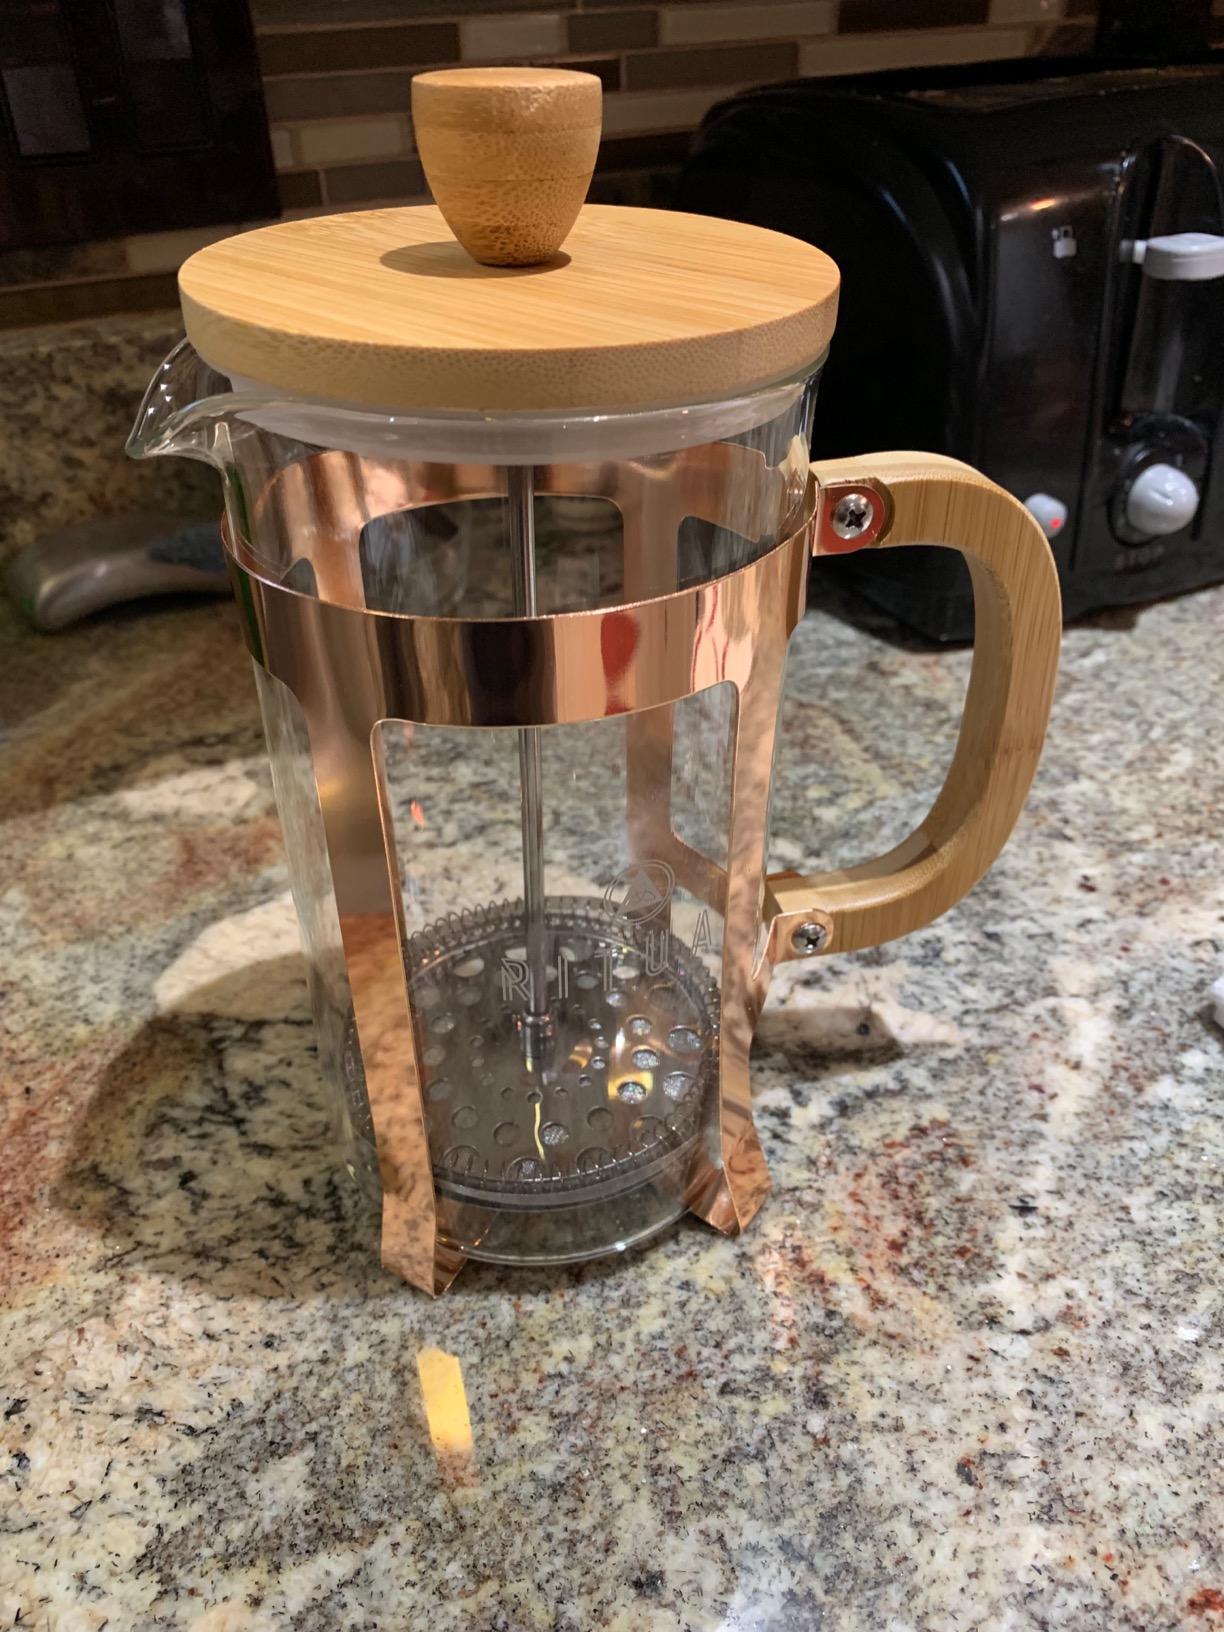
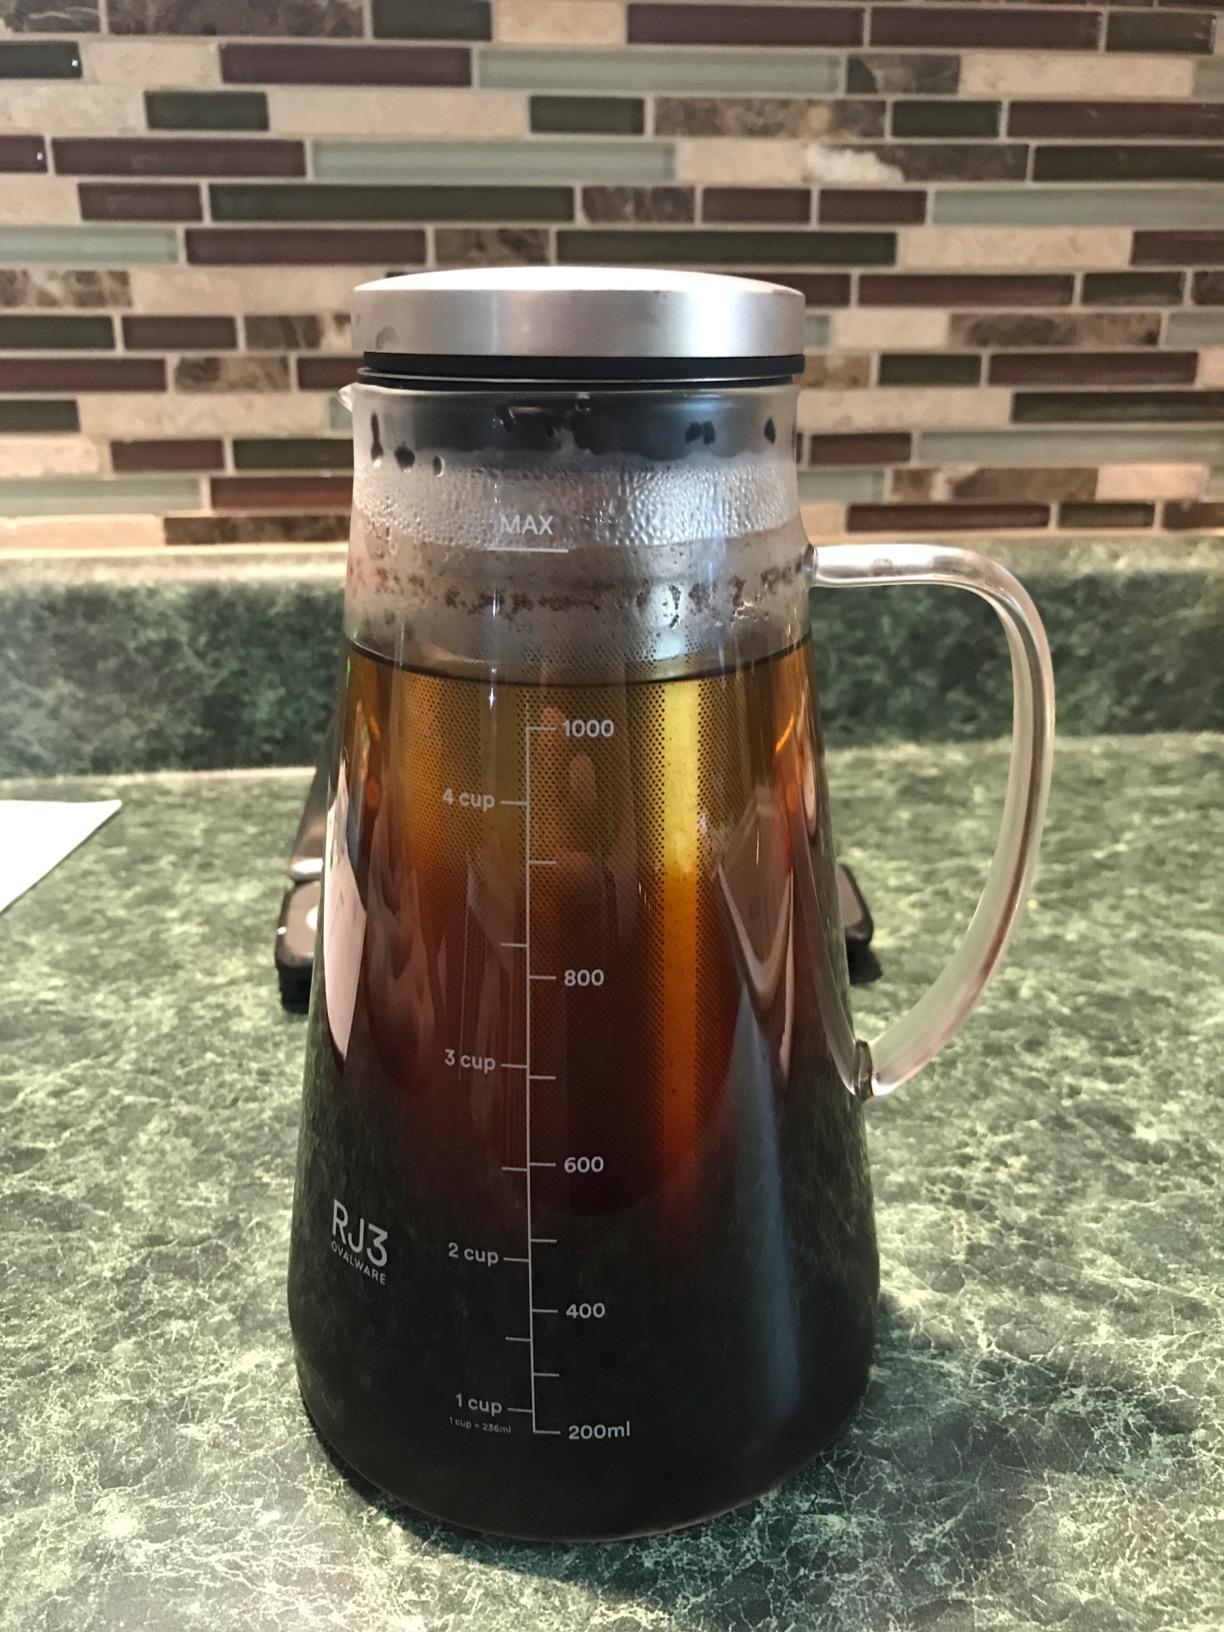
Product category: items_tea
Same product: no